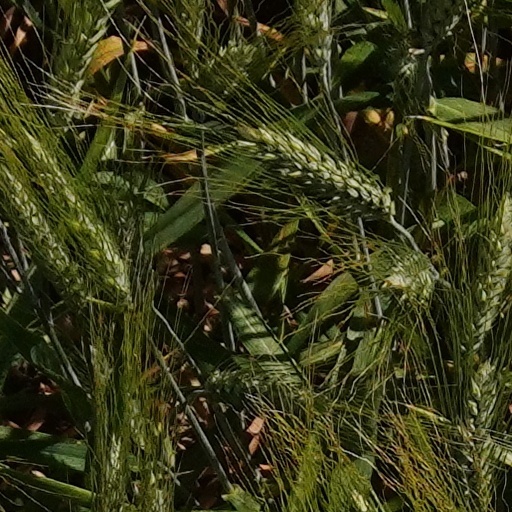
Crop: wheat